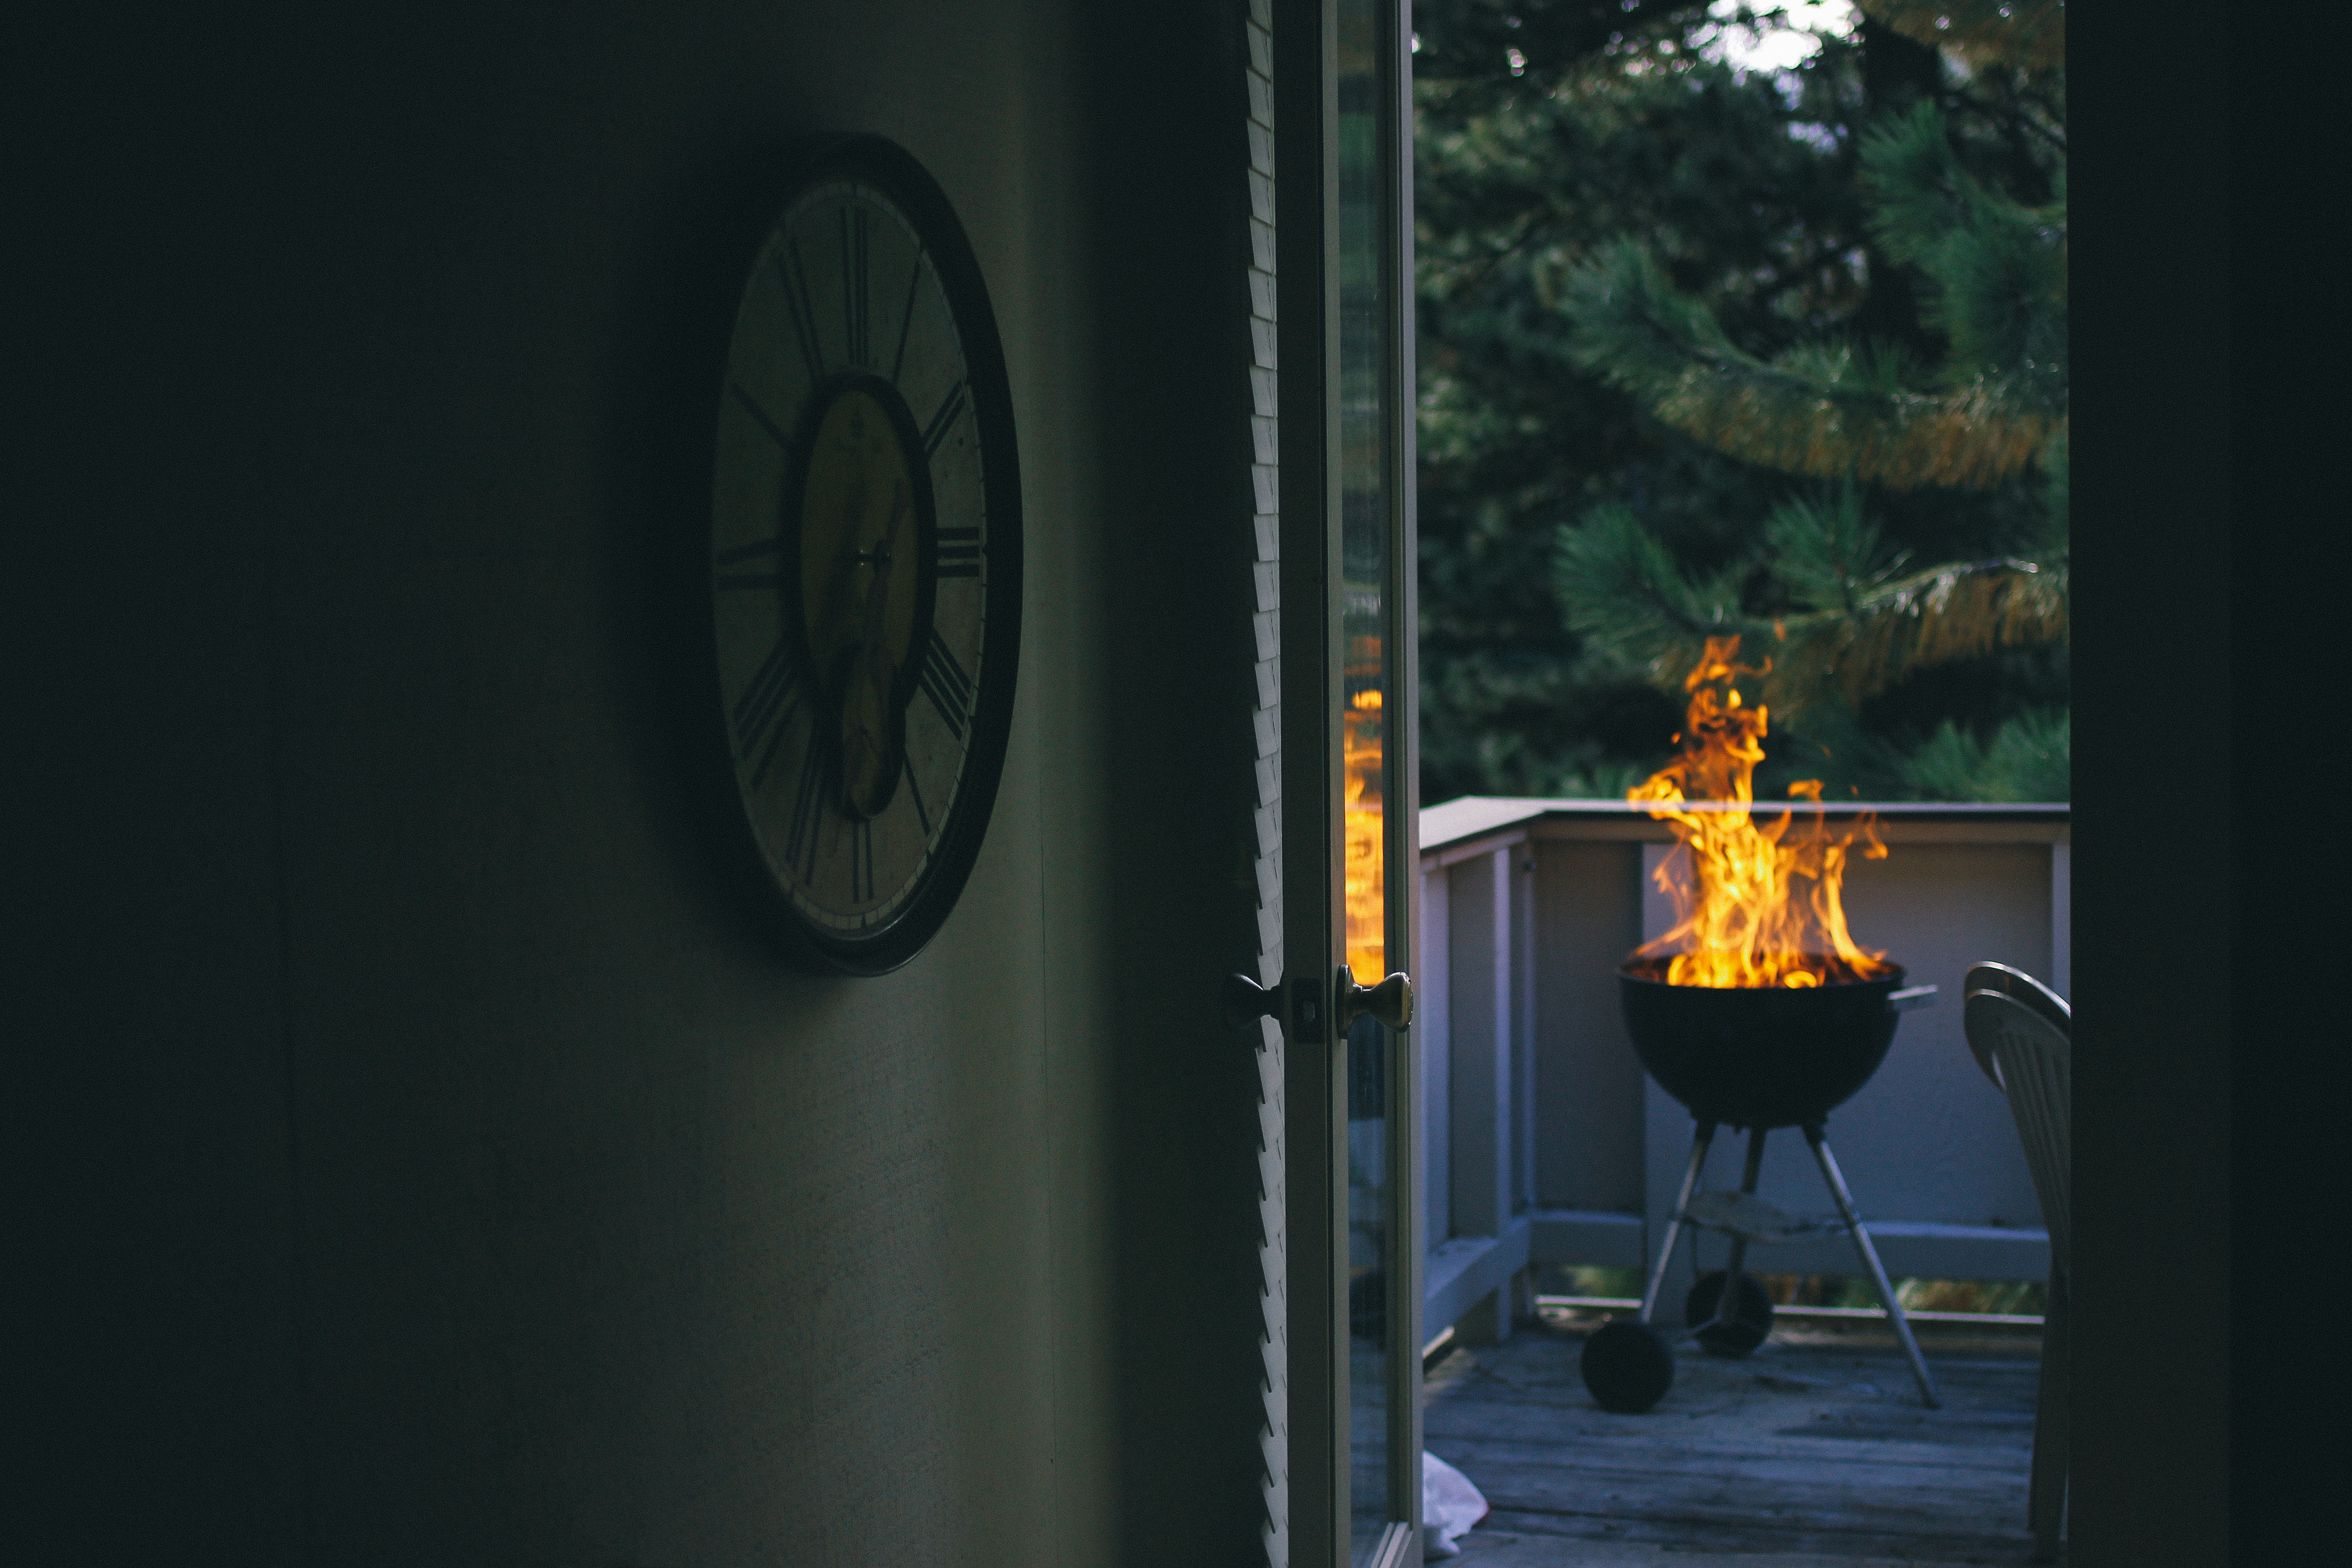
light, window, home, balcony, color, bbq, flame, darkness, lighting, barbecue, wall clock, screenshot, wall art